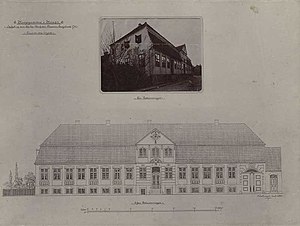
Aage Langeland-Mathiesen / Værker
Henrik Aage Langeland-Mathiesen var en dansk arkitekt, hvis værker i skønvirke og nybarok udført sammen med Ulrik Plesner var toneangivende i dansk arkitektur omkring 1910.